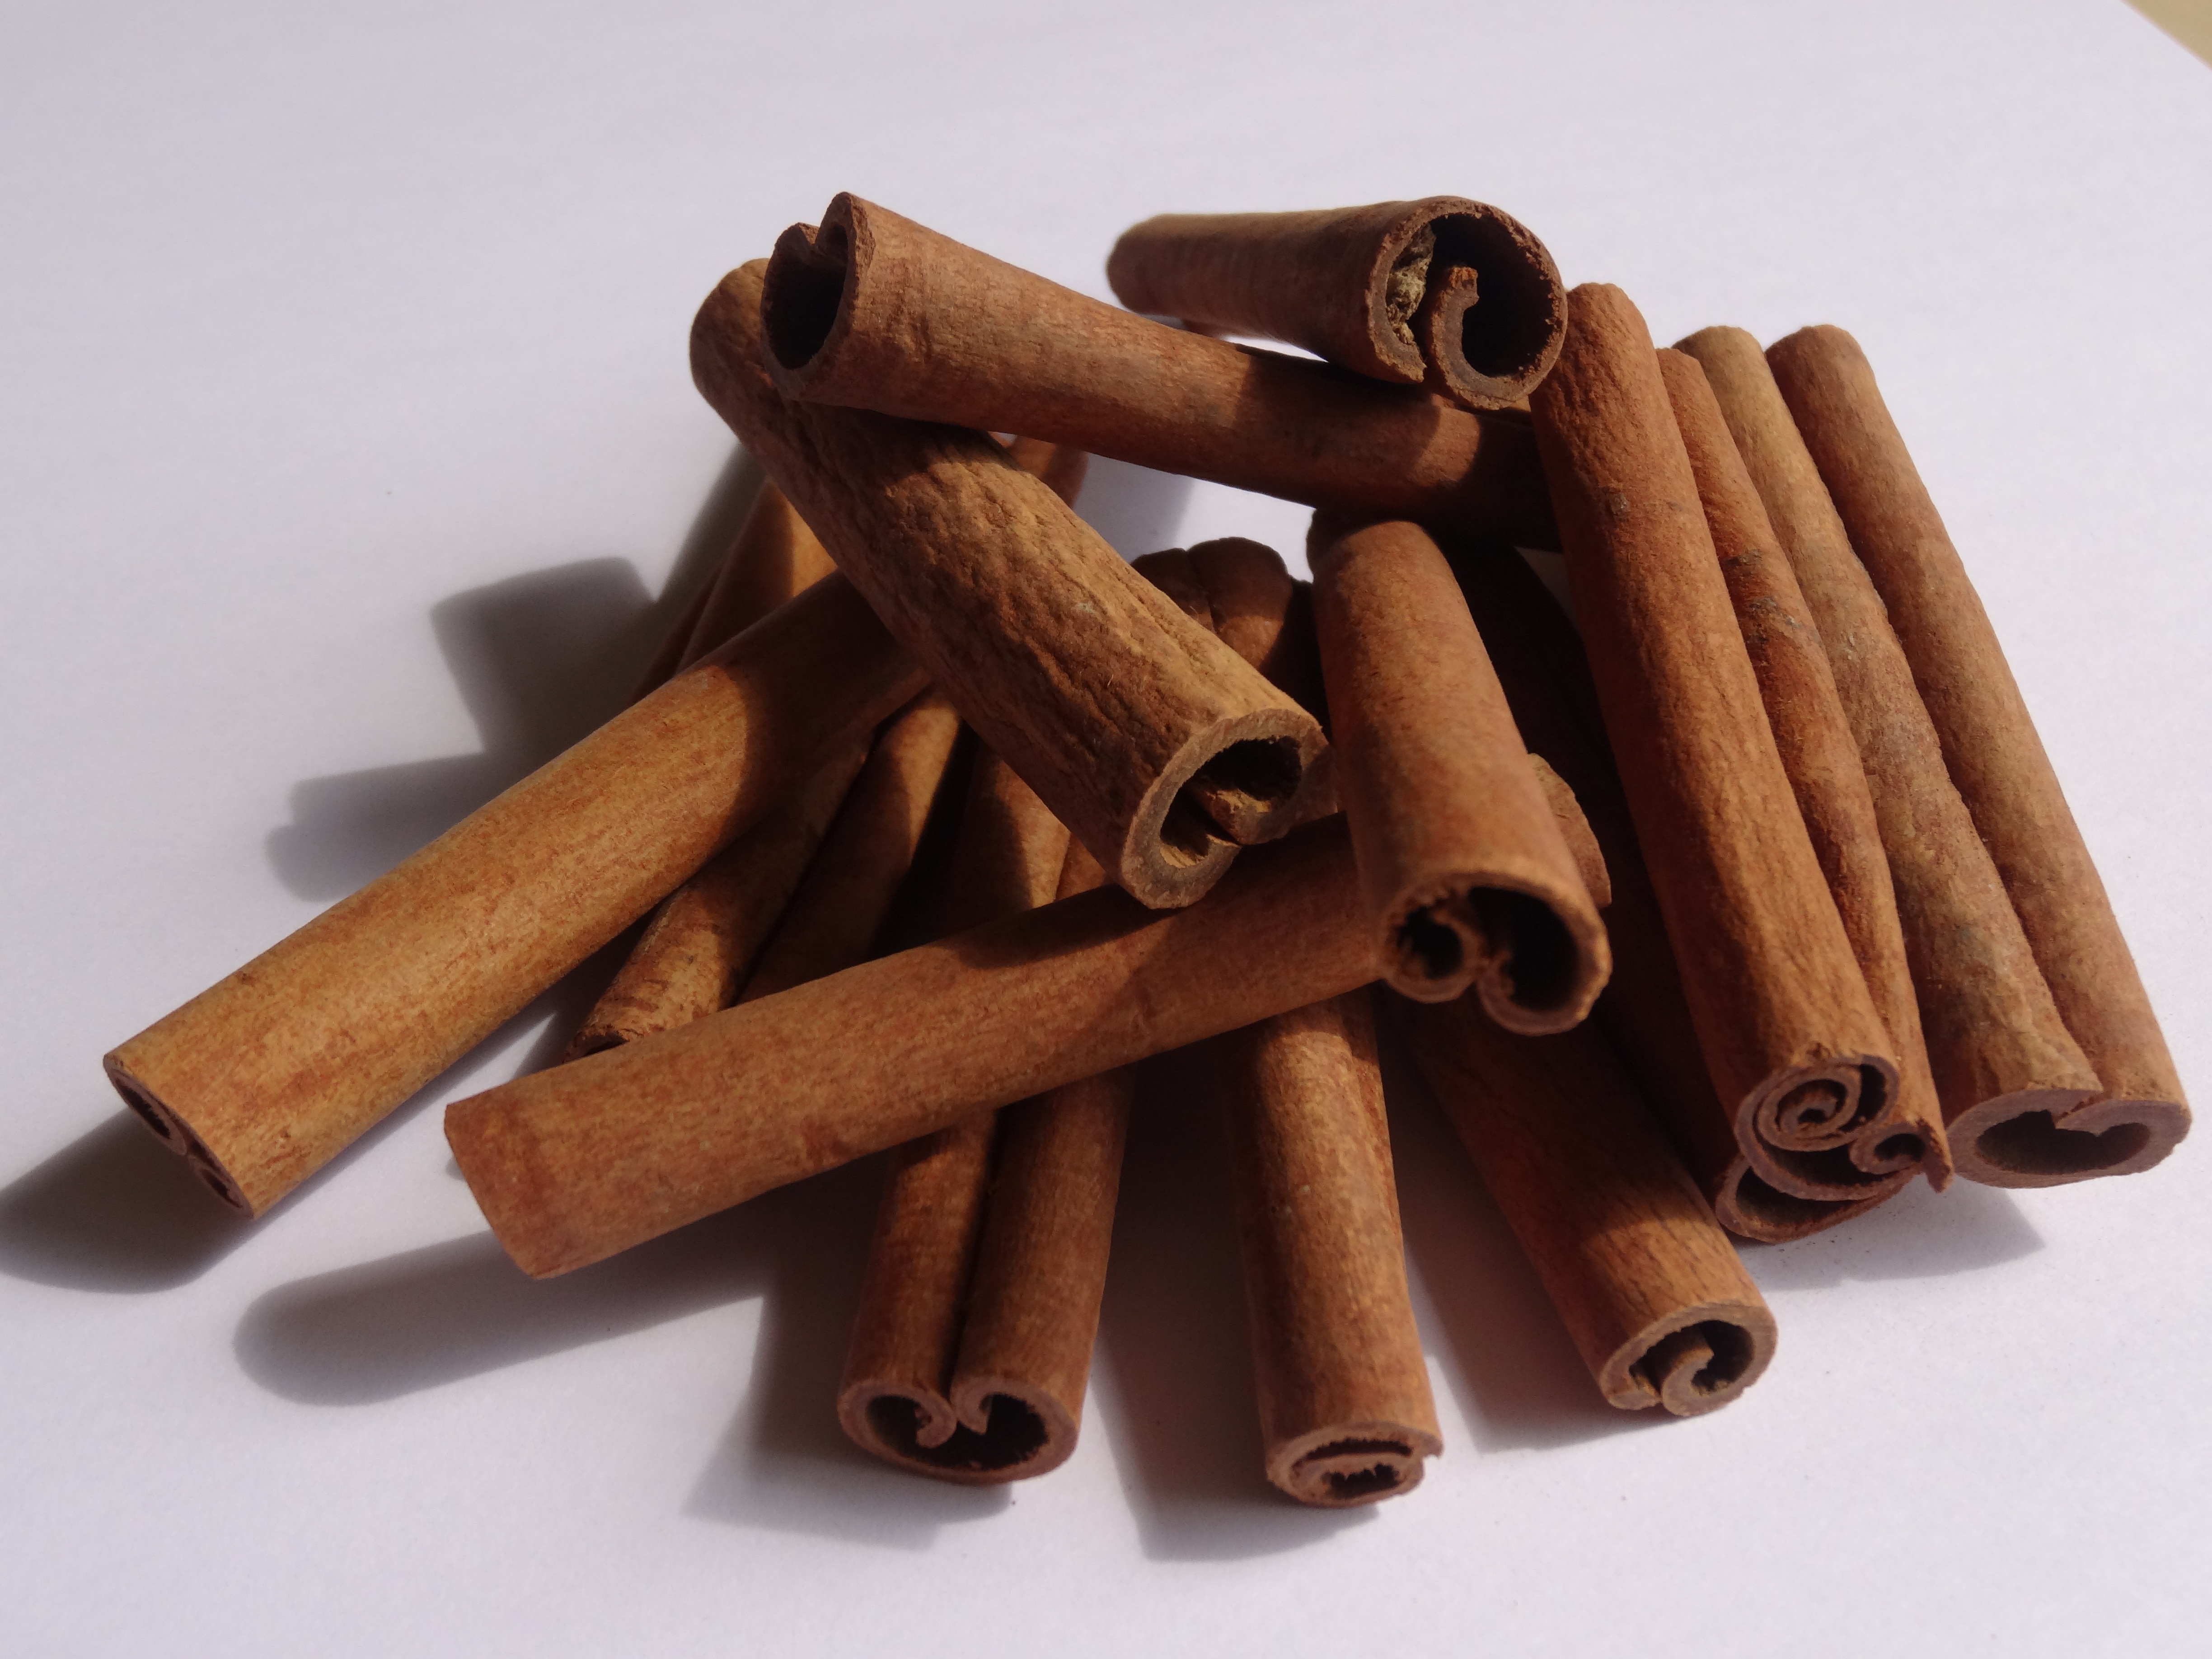
wood, bark, food, cinnamon, spices, flavor